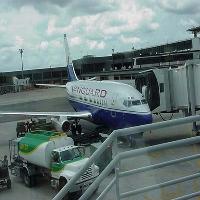
Weather: cloudy or overcast